Physical design (electronics)

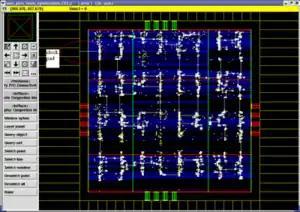
Clock After CTS

The goal of clock tree synthesis (CTS) is to minimize skew and insertion delay. Clock is not propagated before CTS as shown in the picture. After CTS hold slack should improve. Clock tree begins at .sdc defined clock source and ends at stop pins of flop. There are two types of stop pins known as ignore pins and sync pins. 'Don't touch' circuits and pins in front end (logic synthesis) are treated as 'ignore' circuits or pins at back end (physical synthesis). 'Ignore' pins are ignored for timing analysis. If clock is divided then separate skew analysis is necessary.